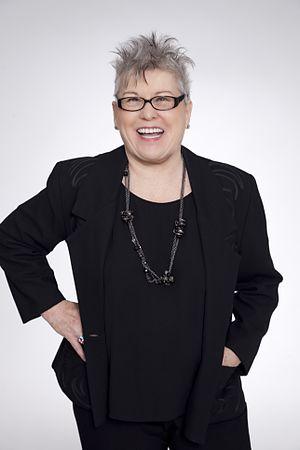
Betty Dodson, née le 24 août 1929 dans le Kansas, est une artiste américaine, écrivain, éducatrice sexuelle et féministe pro-sexe.